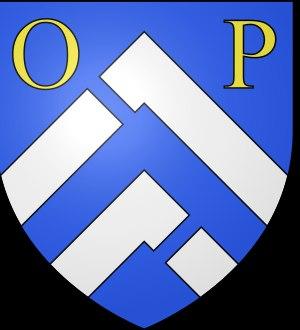
Bernardon de la Salle, originaire du diocèse d'Agen, gendre de Bernabò Visconti, chef routier, fut seigneur de Figeac, de Mornas, de Caderousse, d'Oppède, de Malaucène, de la Tour-de-Canillac et de Mas-Blanc ainsi que de Soriano nel Cimino en Italie.